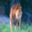
Label: lion